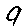
Label: 9